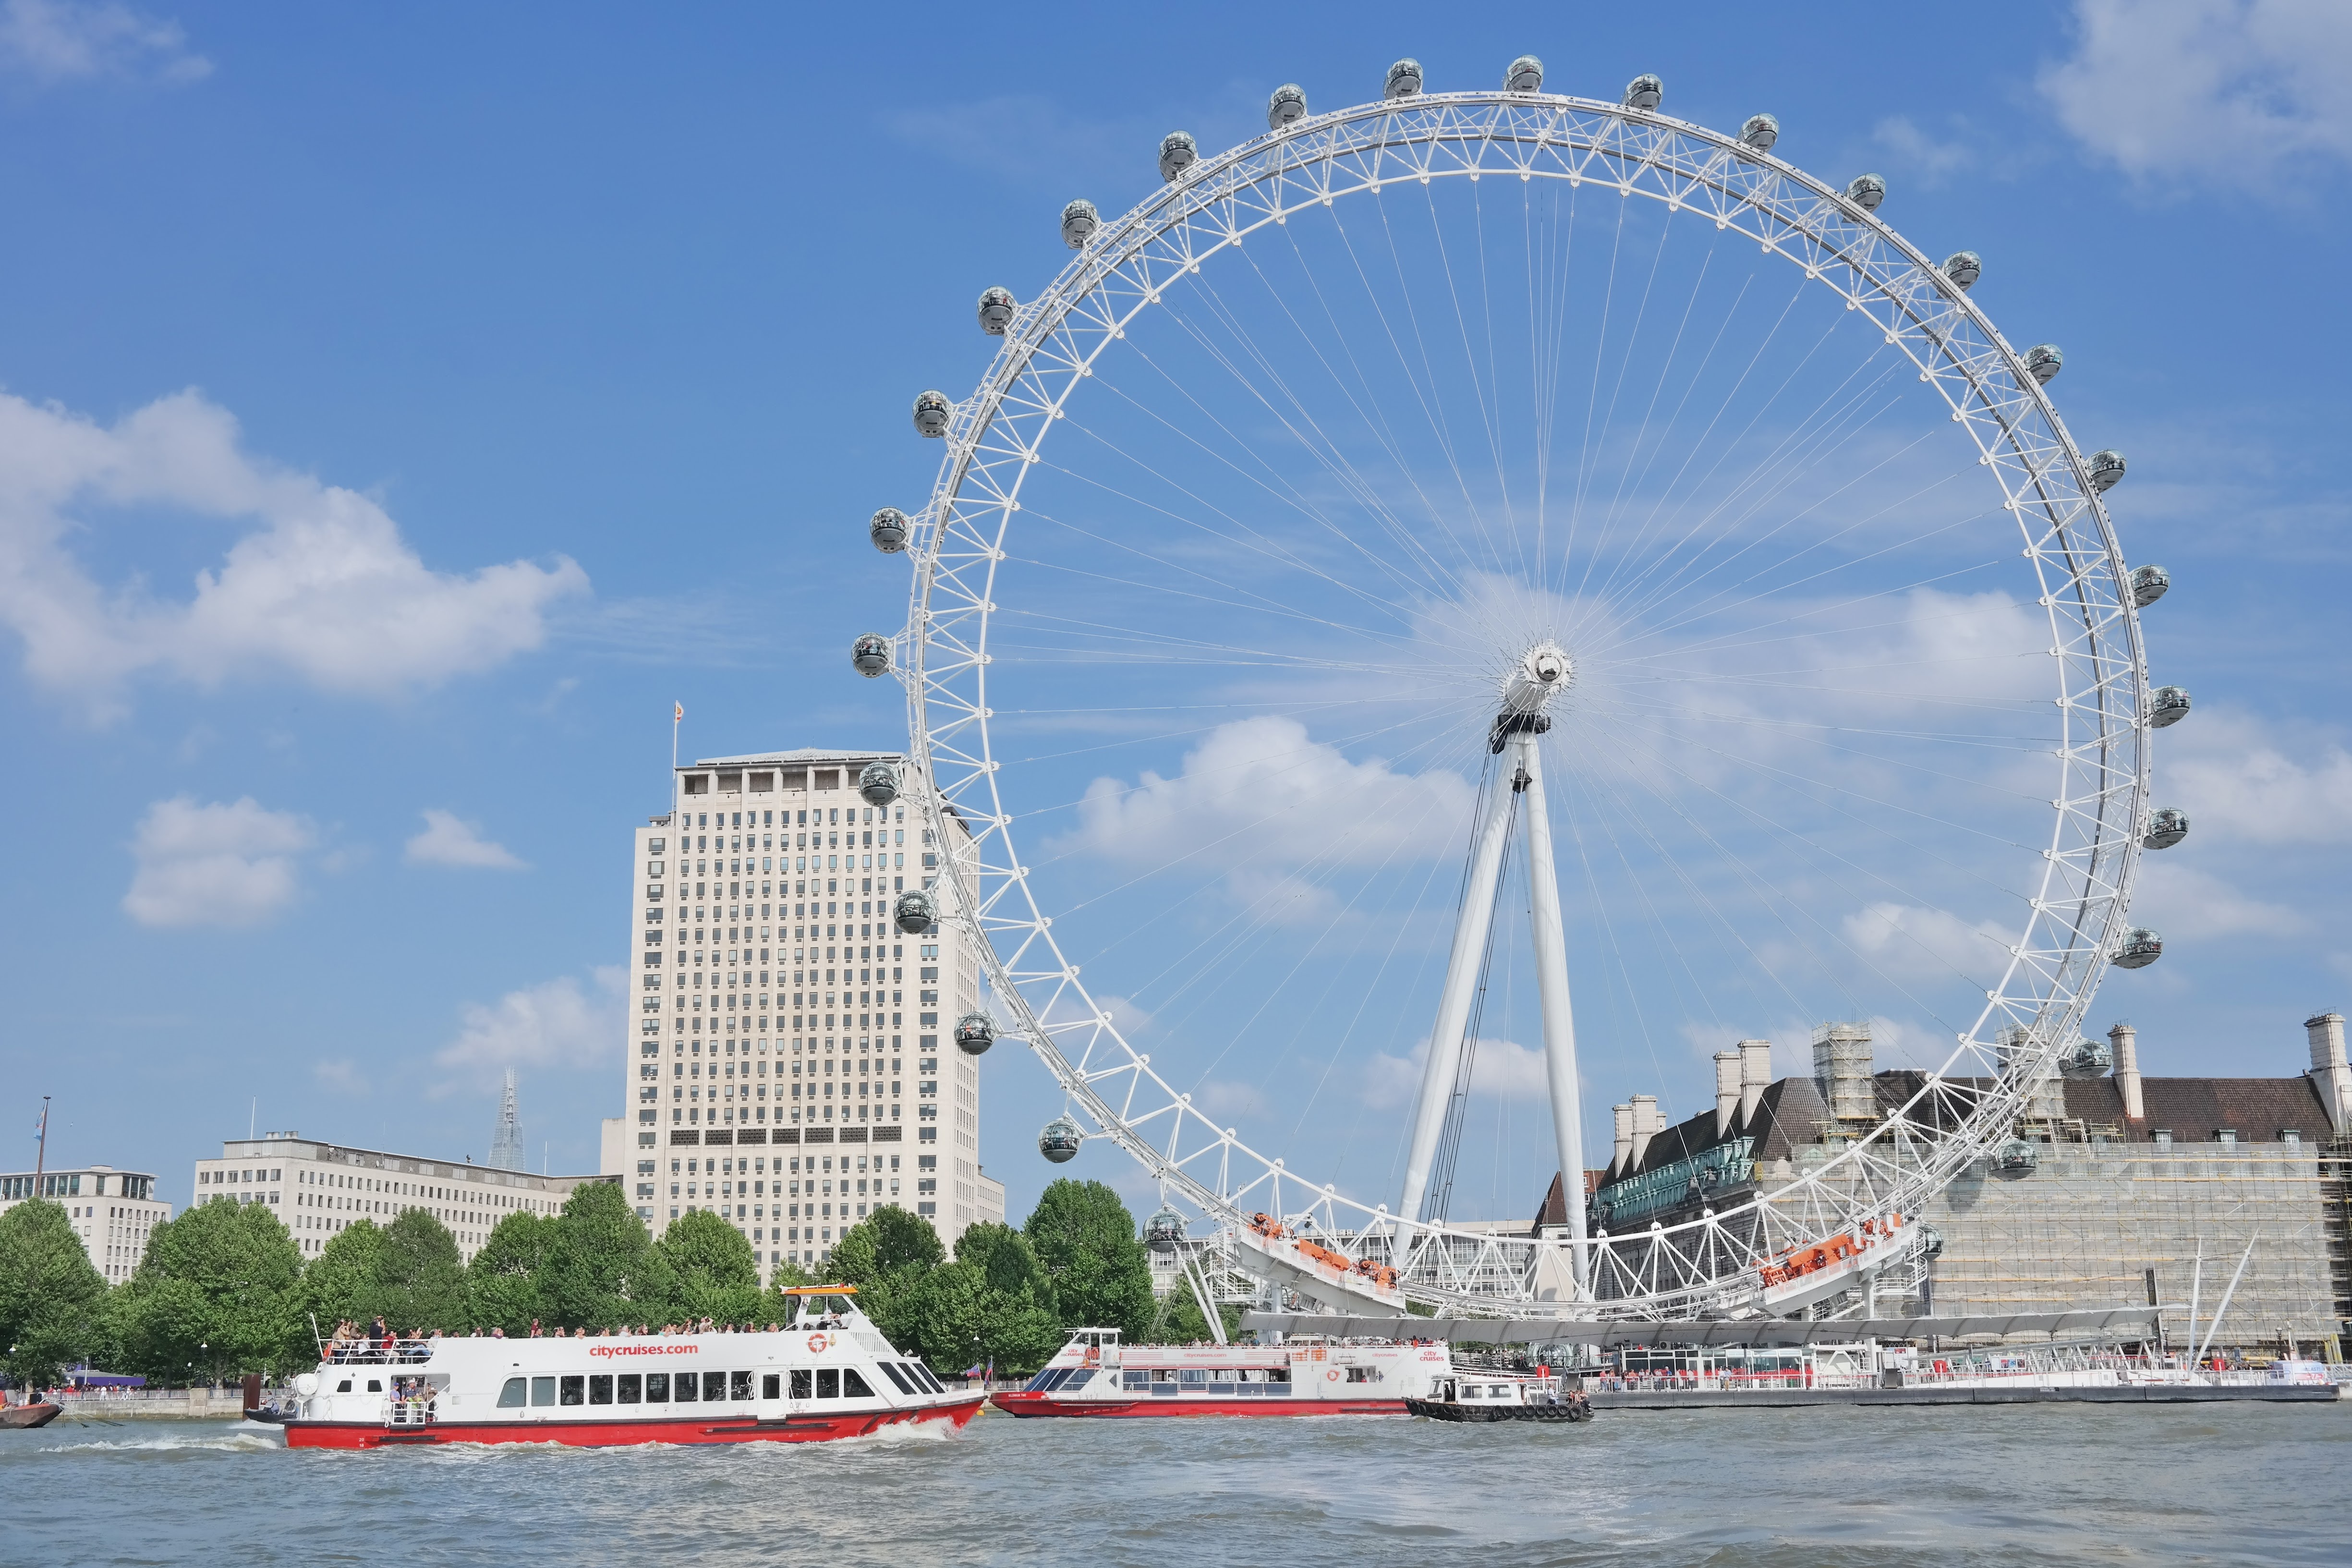
sky, wheel, city, urban, river, cityscape, panorama, vehicle, ferris wheel, scenic, landmark, attraction, cloudscape, outdoors, uk, england, capital, london, british, famous, tourist attraction, londoneye, united kingdom, outdoor recreation, themse